USS Briareus

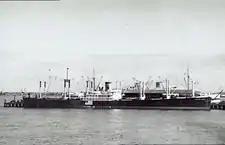
"Hawaiian Planter" in Port Melbourne, Victoria, 1941

Matson intended the ship to join "Hawaiian Shipper" and "Hawaiian Merchant" in the U.S. Pacific coast and Australia route.